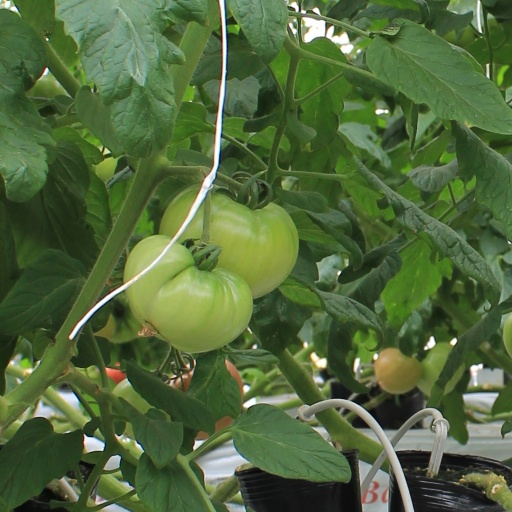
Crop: tomato